Amyra Dastur

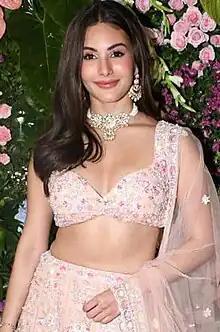
Dastur in 2023

Amyra Dastur (born 7 May 1993) is an Indian actress who prominently works in Hindi, Punjabi, Telugu, and Tamil films. Dastur is known for her work in "Anegan" (2015), "Mr. X" (2015), "Kaalakaandi" (2018), "Prassthanam" (2019), "Jogi" (2022) and "Bagheera" (2023) She has also been part of streaming series "Tandav" (2021) and "Bambai Meri Jaan" (2023).